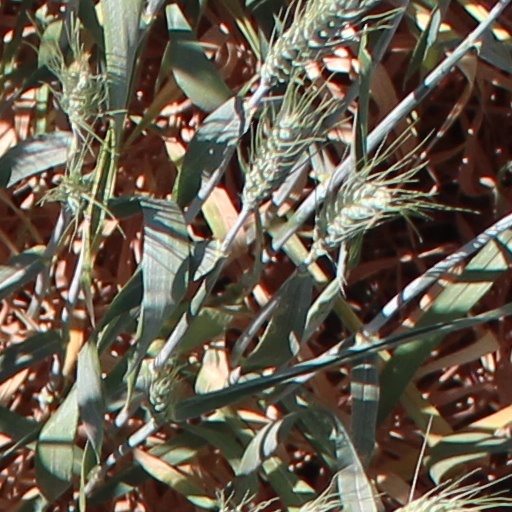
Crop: wheat